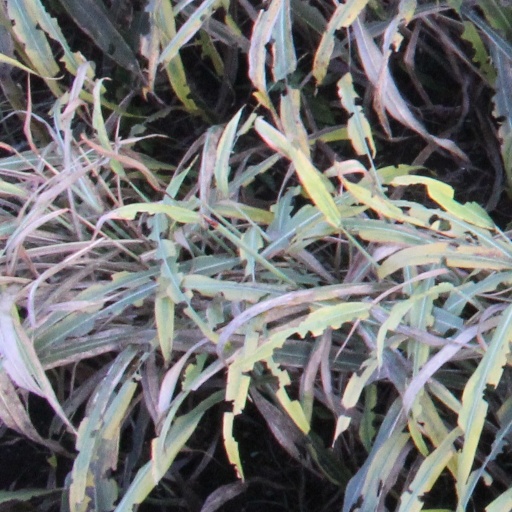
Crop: sorghum